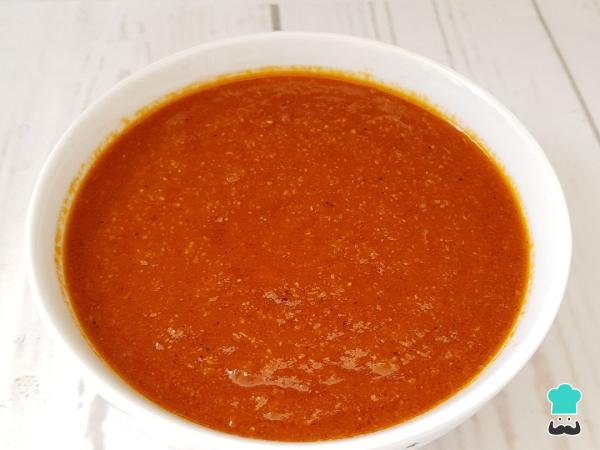
Prepara la salsa vegana Buffalo siguiendo la receta publicada en mi perfil de RecetasGratis.